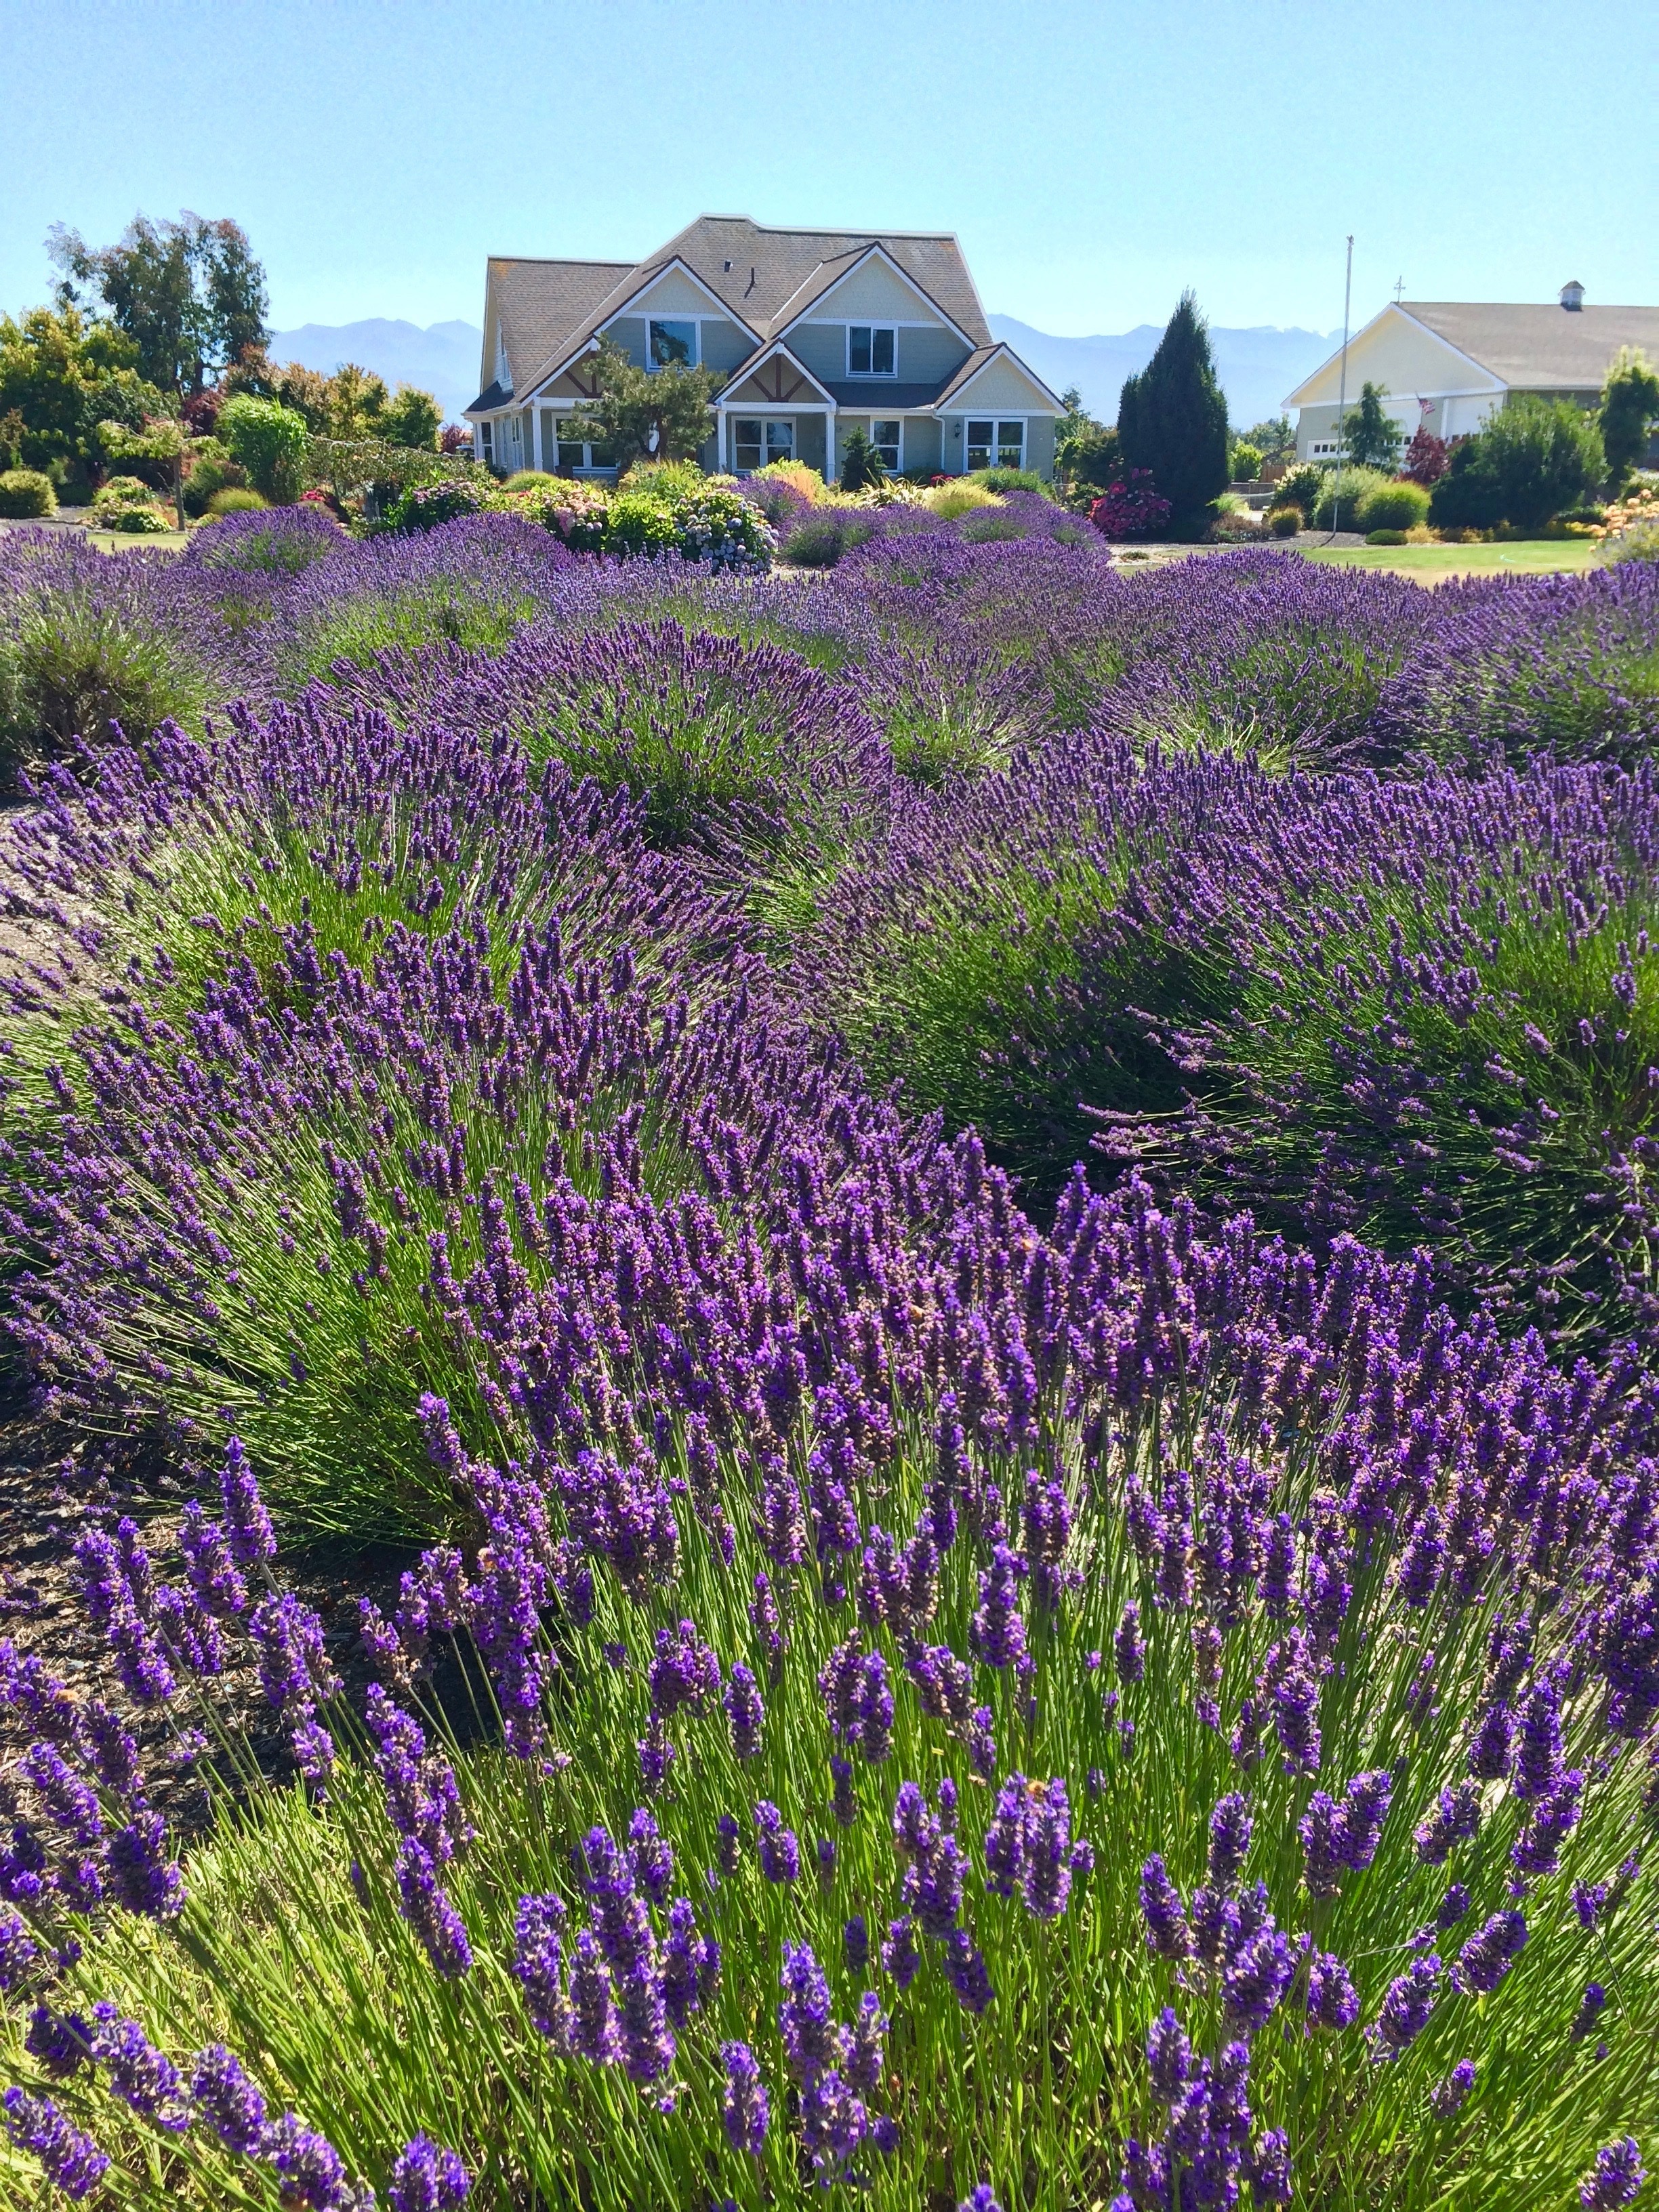
plant, field, meadow, prairie, flower, botany, garden, lavender, wildflower, bluebonnet, lupin, flowering plant, land plant, english lavender, french lavender